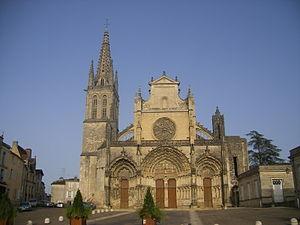
Cet article recense les monuments historiques de France classés en 1840, la première protection de ce type dans le pays.
La cathédrale Saint-Jean-Baptiste de Bazas est une église catholique romaine. Elle est située dans la ville de Bazas, dans le département français de la Gironde. Elle est classée monument historique en 1840.